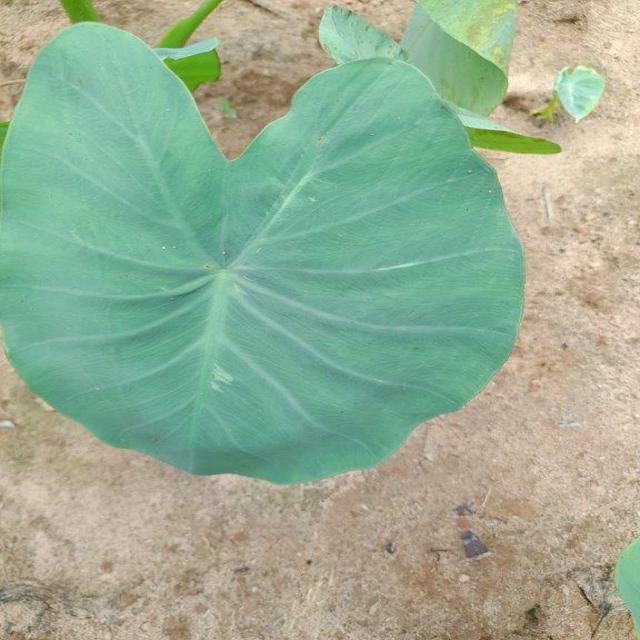
Label: Healthy